Narmada River

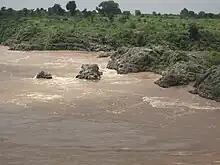
Narmada River at full flow during monsoon in Bhedaghat.

A few kilometres further down in Barwaha the Narmada enters the Mandleshwar plain, the second basin about long and wide in the south. The northern strip of the basin is only . The second valley section is broken only by Saheshwar Dhara fall. The early course of about up to Markari falls is met with a succession of cataracts and rapids from the elevated table land of Malwa to the low level of Gujarat plain. Towards the west of this basin, the hills draw very close but soon dwindle down.